Hurricane Bill (2009)

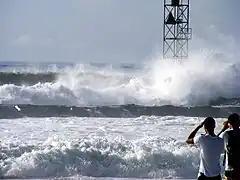
Waves from Hurricane Bill along the New Jersey coast

Waves along the Georgia coast averaged in height with some reaching . This resulted in numerous lifeguard rescues and some minor coastal flooding. Beaches along Long Island were closed after waves up to began to cause coastal flooding and beach erosion. All beaches around New York City were closed due to the risk of strong rip currents and waves up to . In southern New York, a cold front stalled by Hurricane Bill produced torrential rainfall, amounting to at least in a few hours, causing flash flooding and a tornado in Maine. Lightning produced by severe thunderstorms also left 5,000 residences without power.